Ethanol fuel in Brazil

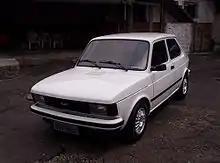
The 1979 Brazilian Fiat 147 was the first modern automobile launched to the market capable of running only on hydrous ethanol fuel (E100).

The first phase of the program concentrated on production of anhydrous ethanol for blending with gasoline. The Brazilian government made mandatory the blending of ethanol fuel with gasoline, fluctuating from 1976 until 1992 between 10% and 22%. Due to this mandatory minimum gasoline blend, pure gasoline (E0) is no longer sold in the country. A federal law was passed in October 1993 establishing a mandatory blend of 22% anhydrous ethanol (E22) in the entire country. This law also authorized the Executive to set different percentages of ethanol within pre-established boundaries; and since 2003 these limits were fixed at a maximum of 25% (E25) and a minimum of 20% (E20) by volume. Since then, the government has set the percentage of the ethanol blend according to the results of the sugarcane harvest and the levels of ethanol production from sugarcane, resulting in blend variations even within the same year.